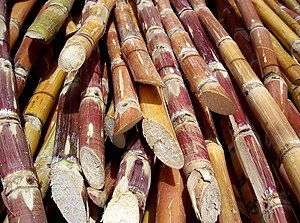
Sukker / Fremstilling
Sukker er fællesbetegnelsen på en gruppe simple kulhydrater, der anvendes i daglig madlavning. Denne gruppe omfatter bl.a.